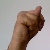
The image shows a hand gesture representing the letter 'N' in Indian Sign Language.